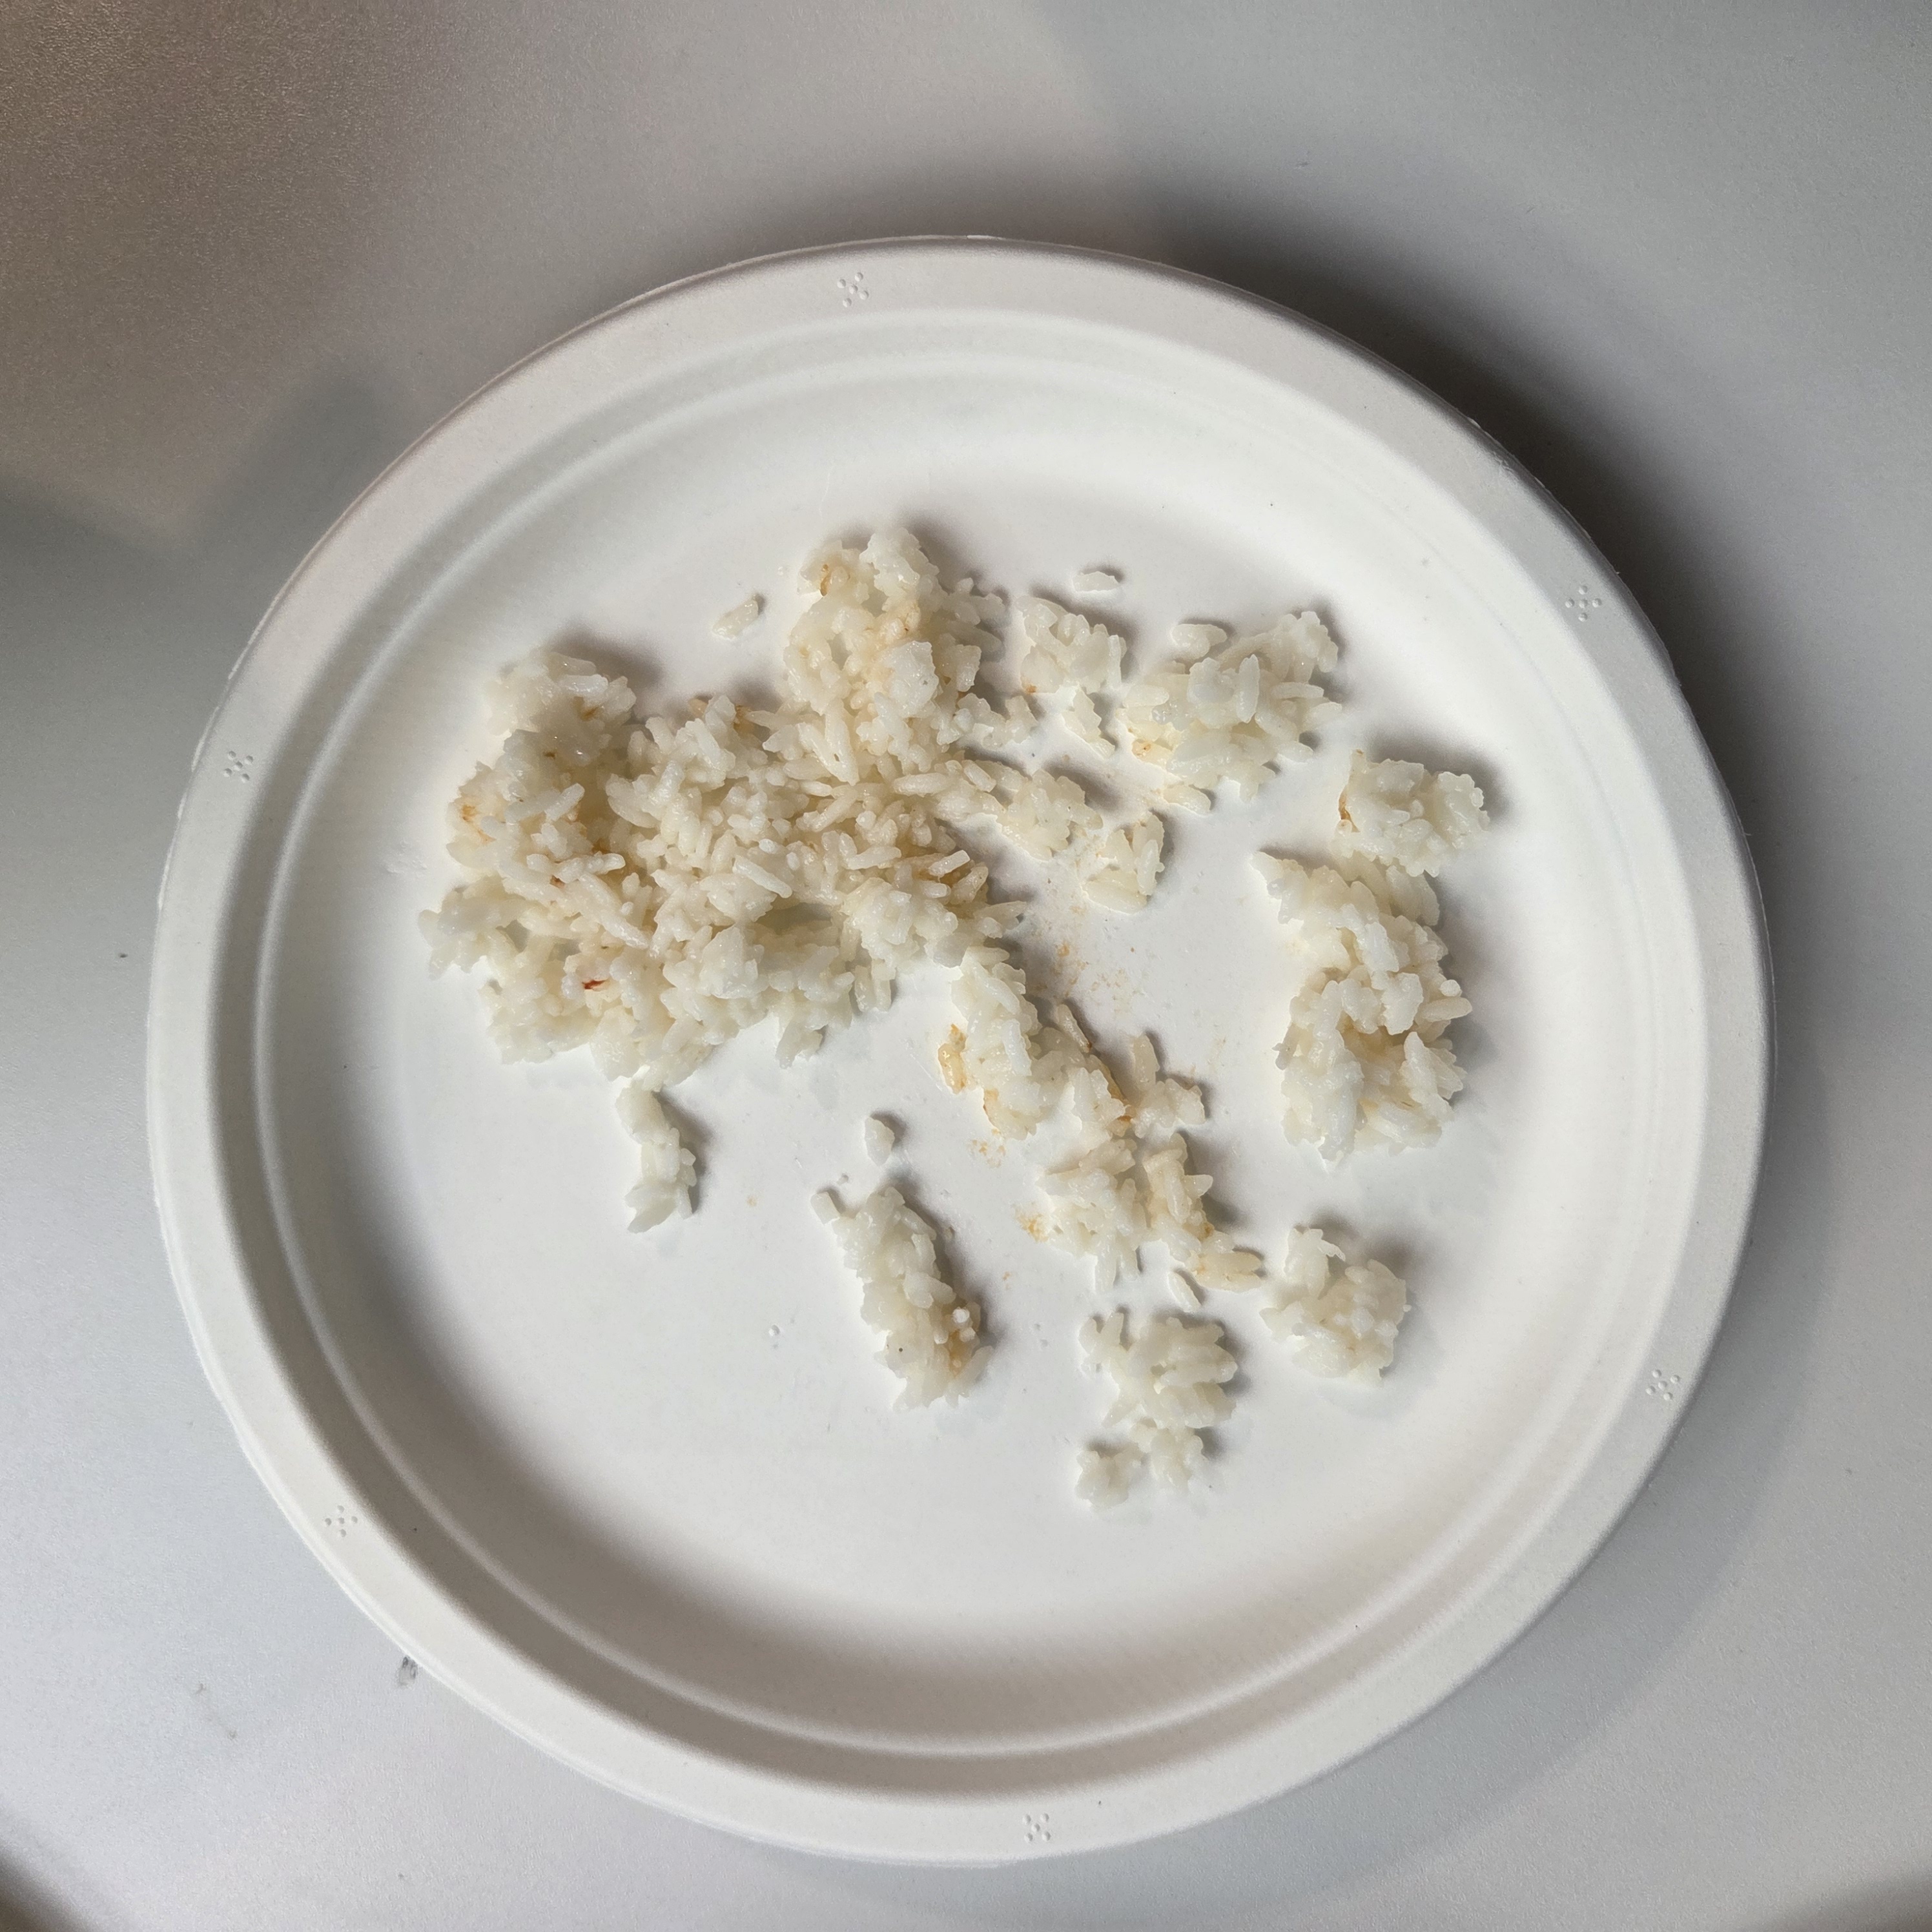
Ingredients: rice